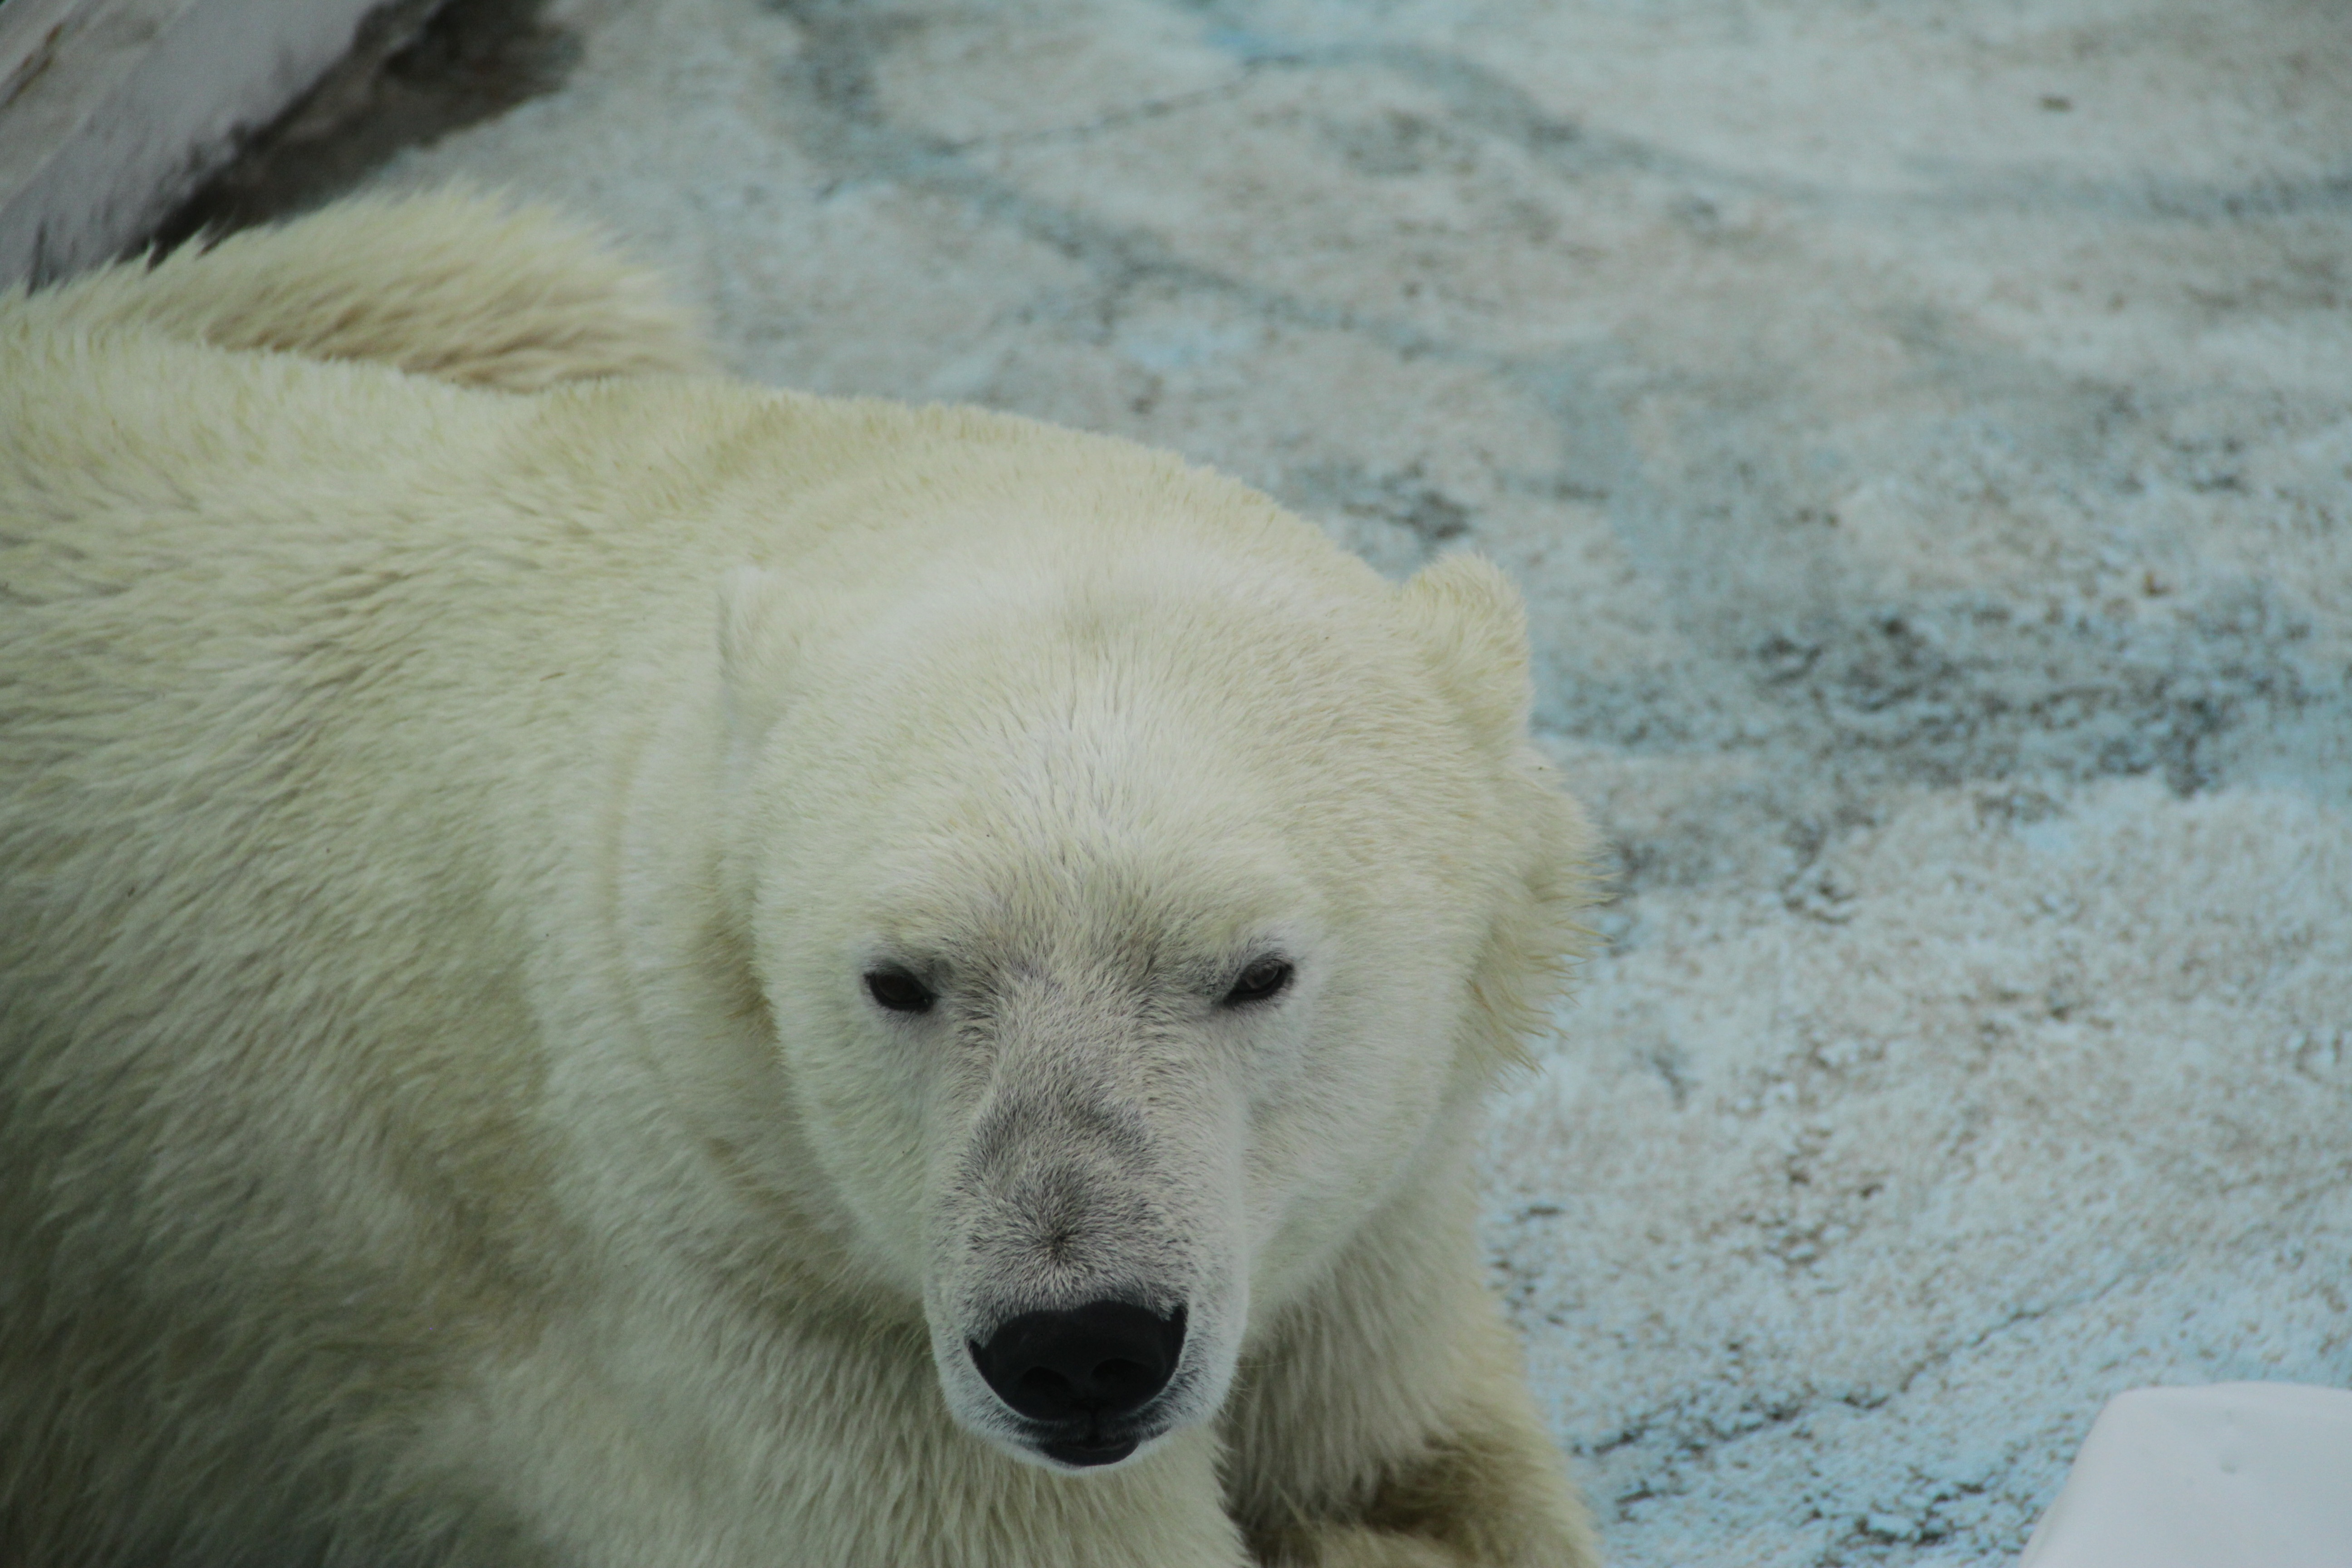
bear, zoo, mammal, polar bear, white bear, nose, vertebrate, dog breed group